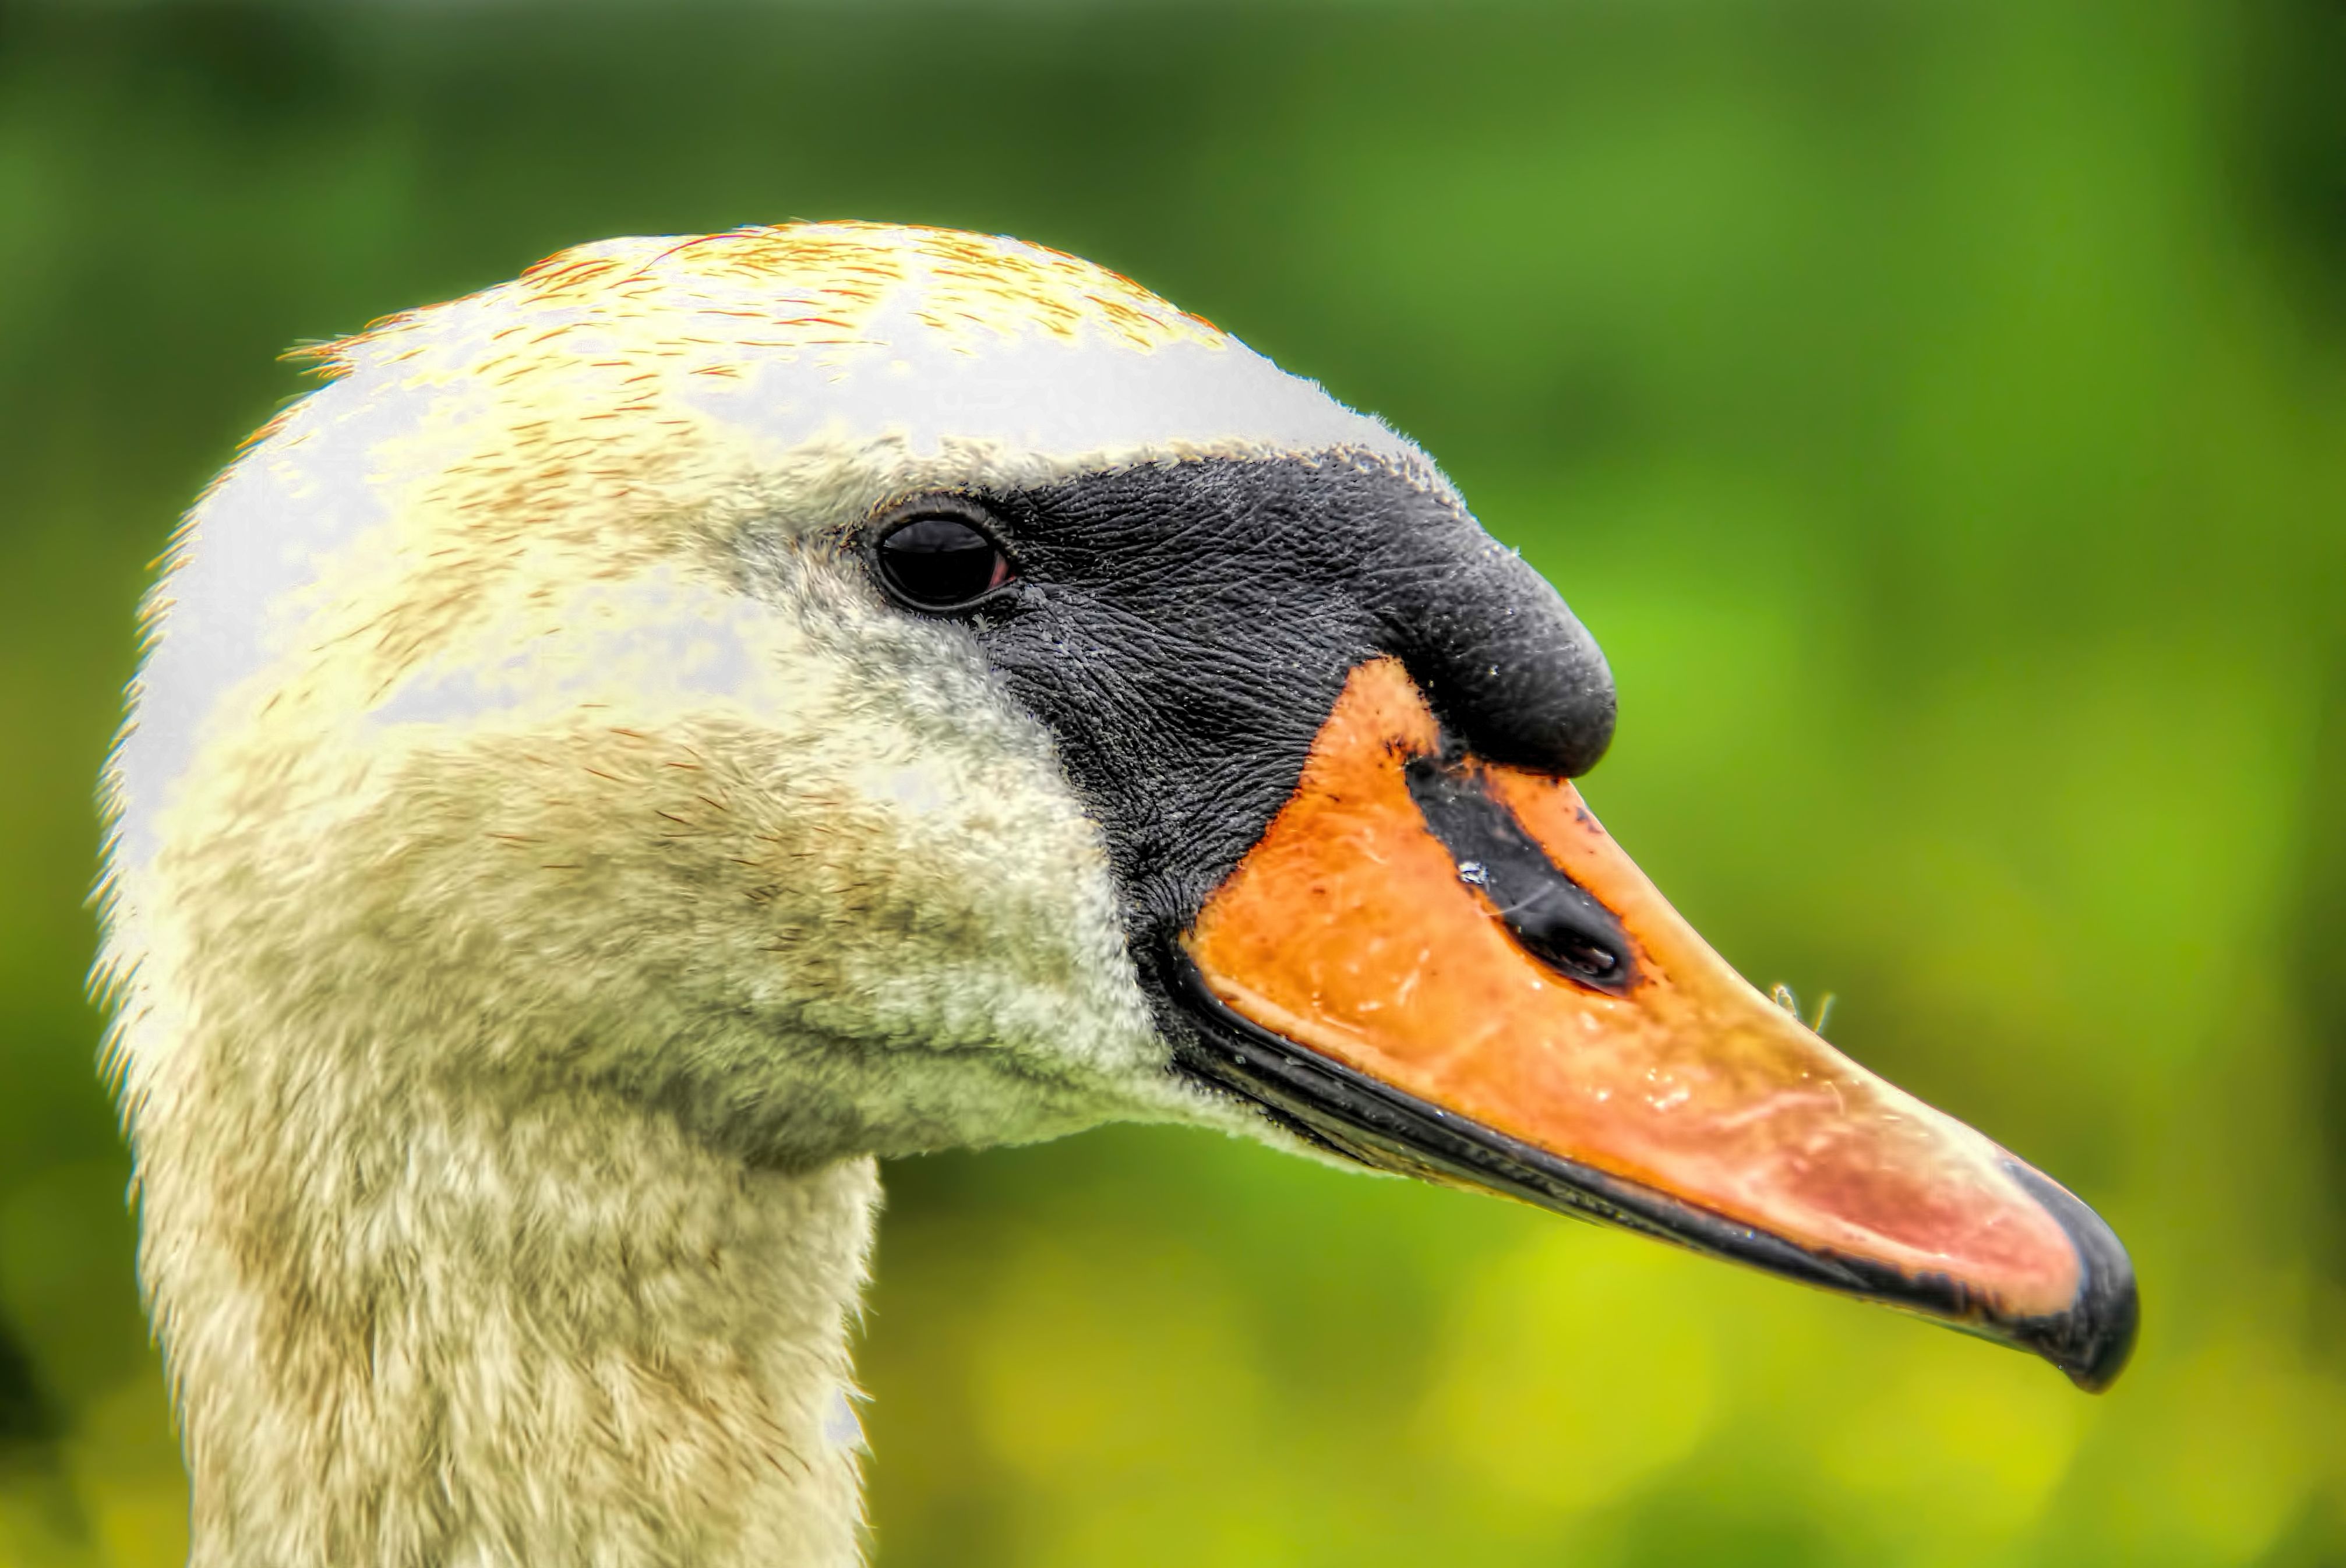
bird, wildlife, beak, fauna, close up, swan, duck, goose, vertebrate, waterfowl, water bird, stevenston, auchenharvie, ducks geese and swans